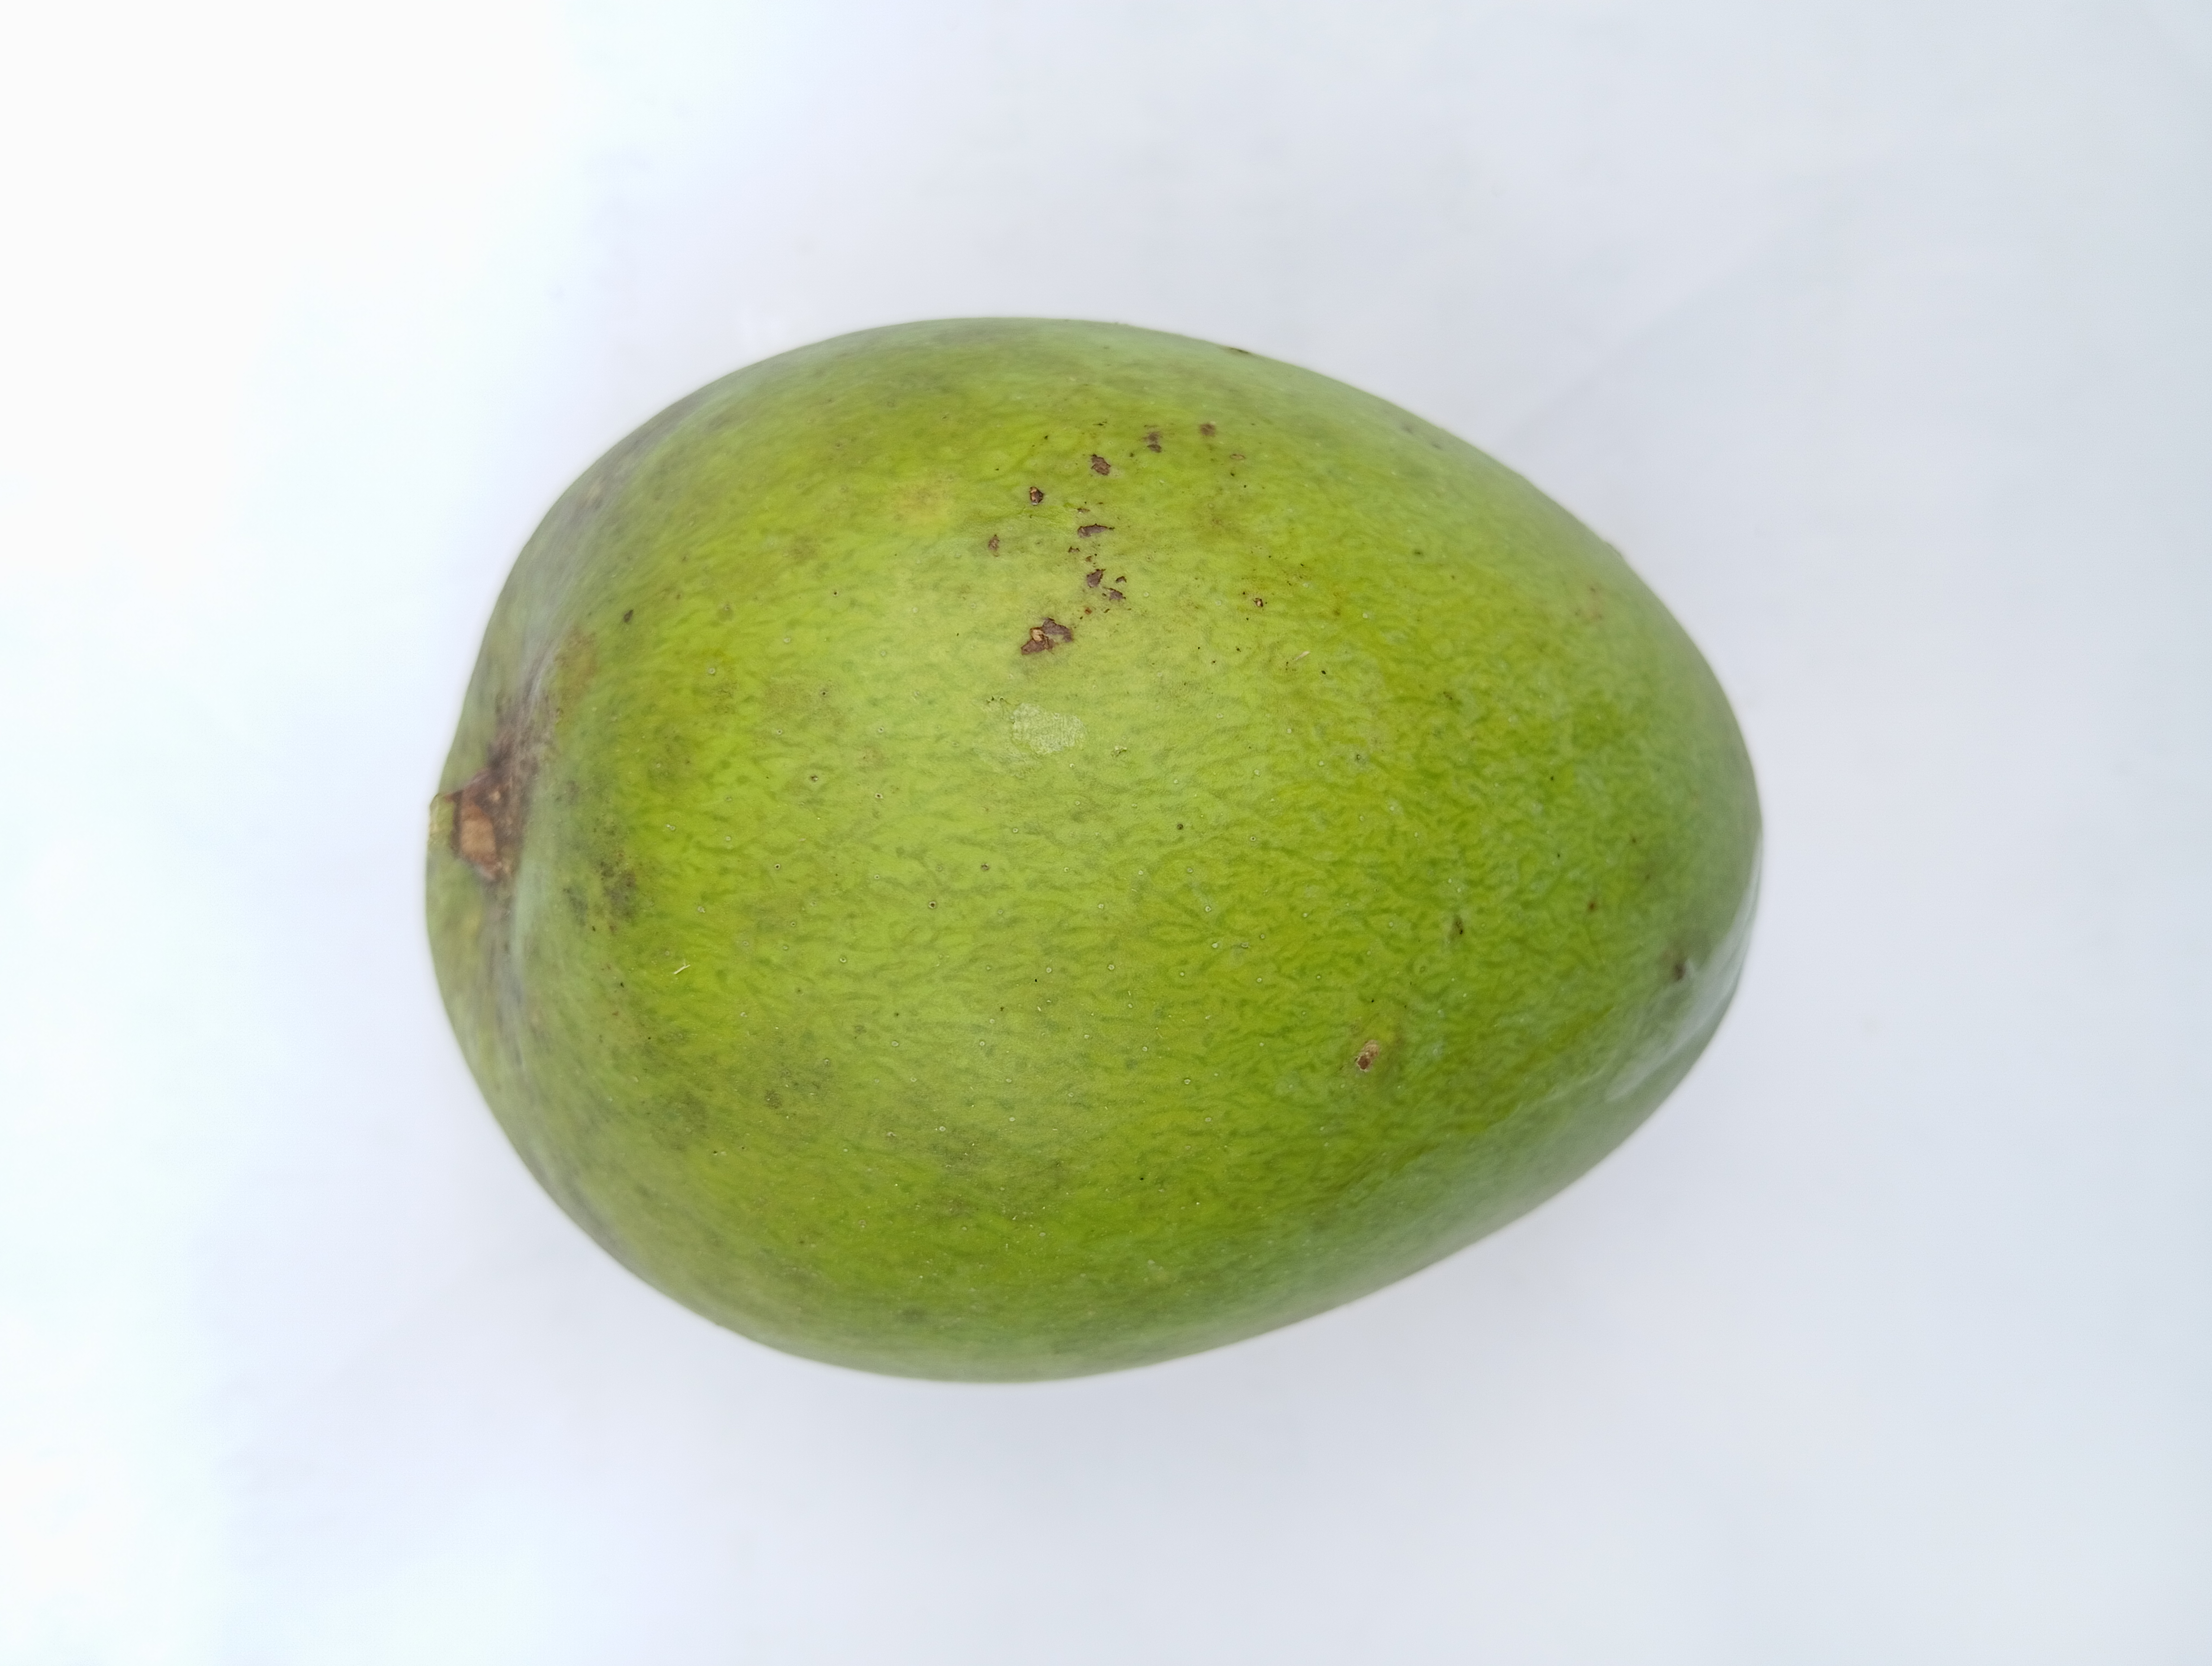
Mango variety: Harivanga